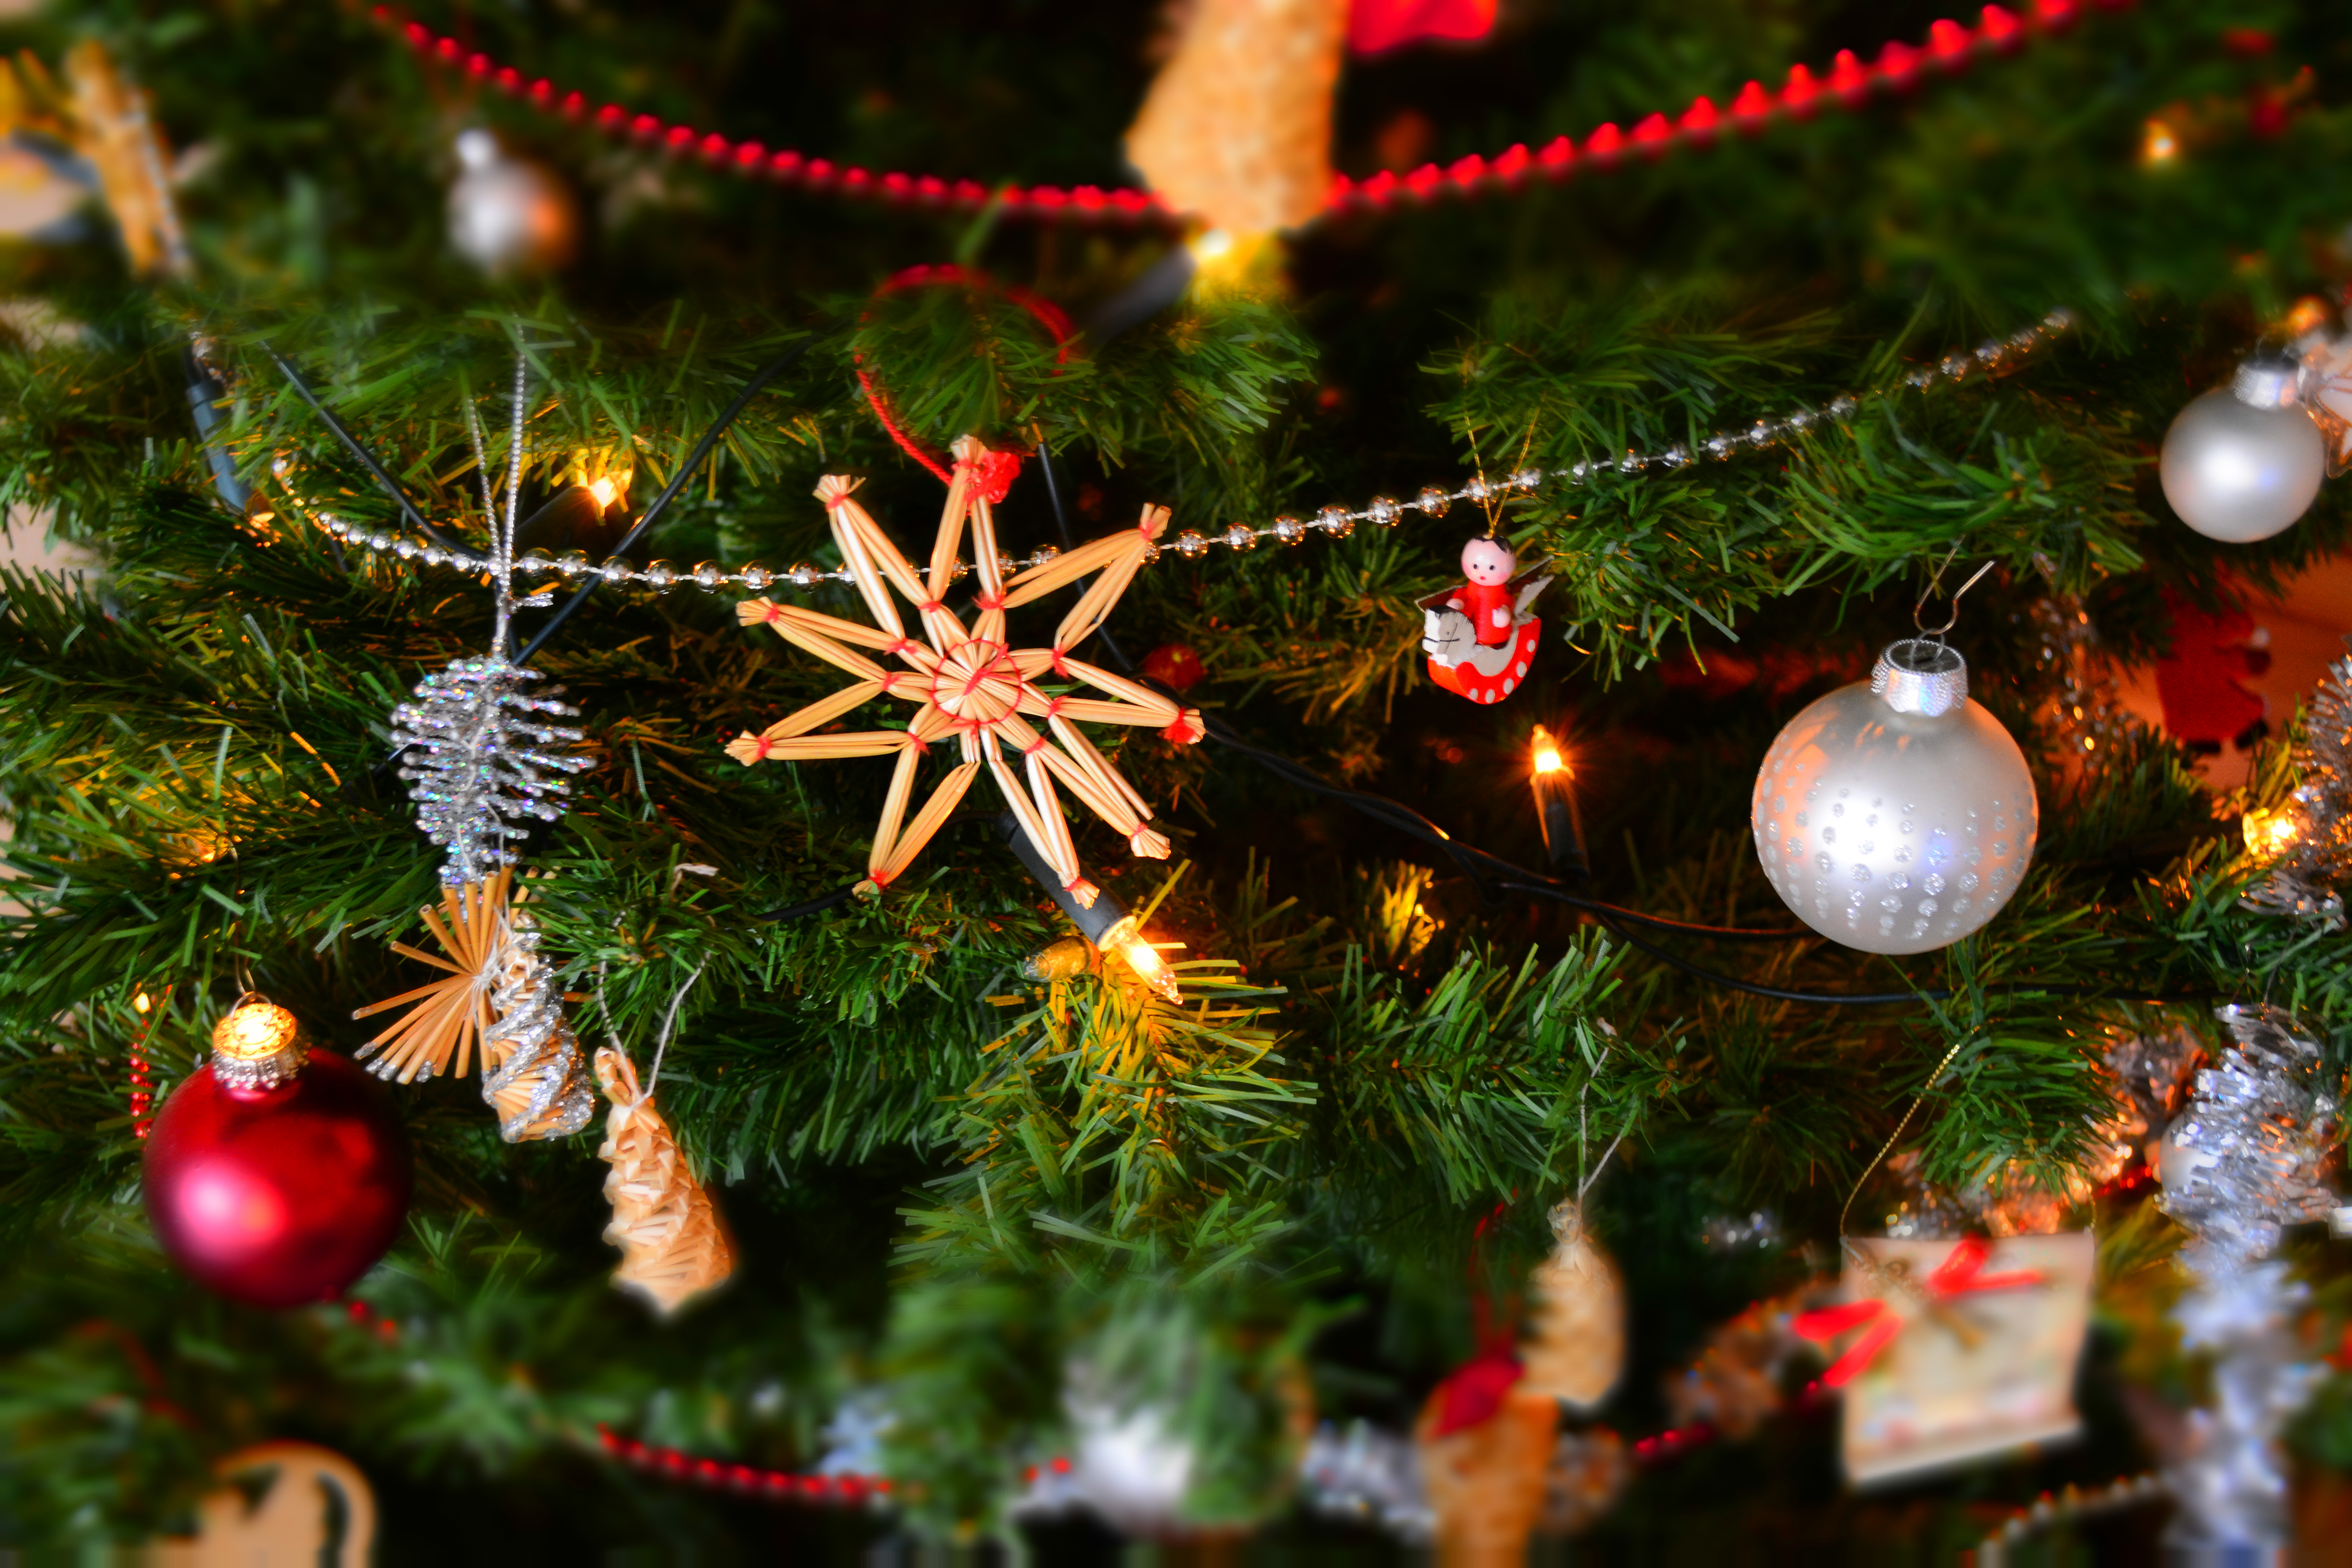
tree, branch, celebration, decoration, holiday, christmas, fir, christmas tree, christmas decoration, christmas balls, christmas decorations